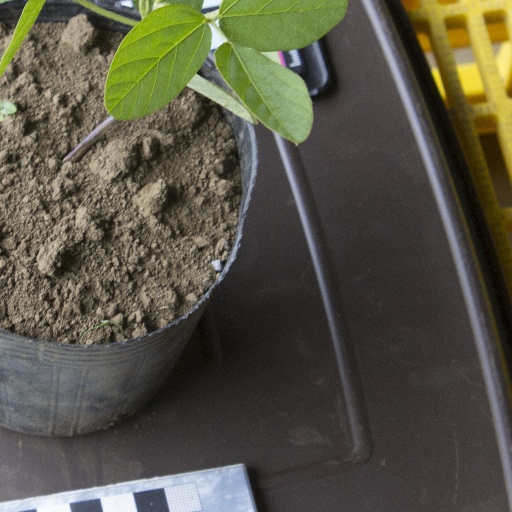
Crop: soybean